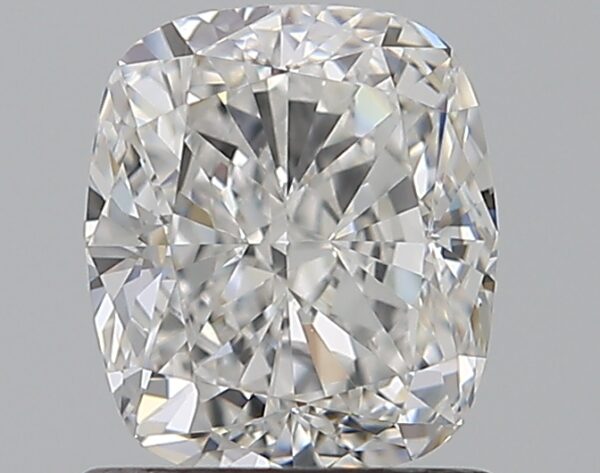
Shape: cushion
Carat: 1.2
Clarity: VS1
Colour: F
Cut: EX
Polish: EX
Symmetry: VG
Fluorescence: F
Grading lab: GIA
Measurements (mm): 6.42 x 5.57 x 3.79